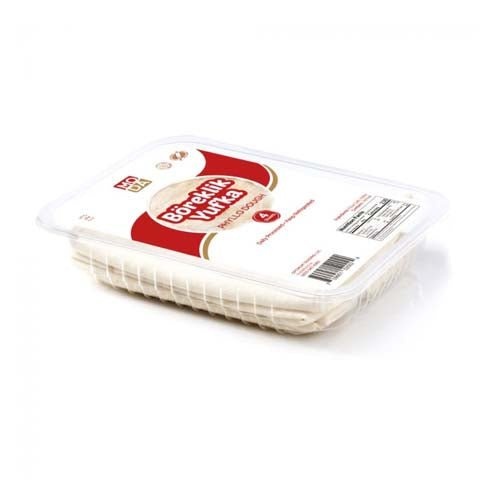
Moda Pastry Leaves 4pc
Moda Pastry Leaves 4pc Create delicious and flaky pastries with Moda Pastry Leaves, a premium quality phyllo dough that is perfect for making a variety of sweet and savory dishes. Crafted with the highest quality ingredients, these pastry leaves are made with thin, delicate layers of phyllo dough that are easy to work with and perfect for making a wide range of dishes. Whether you're making baklava, spanakopita, or any other pastry, Moda Pastry Leaves will help you create a perfectly crispy and flaky crust every time. With its convenient 4pc size, Moda Pastry Leaves are perfect for small baking projects or experimenting with new recipes. So why wait? Add Moda Pastry Leaves to your pantry today and get creative in the kitchen with delicious and versatile phyllo dough!
Brand: ACACIA FOOD MART
Category: Food, Beverages & Tobacco > Food Items > Cooking & Baking Ingredients > Dough > Pie Crusts